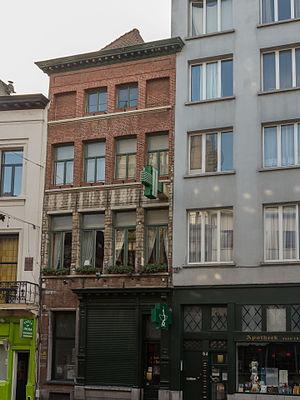
Anvers, maison monumentale: Grote Markt 56 This is a photo of onroerend erfgoed number 4062